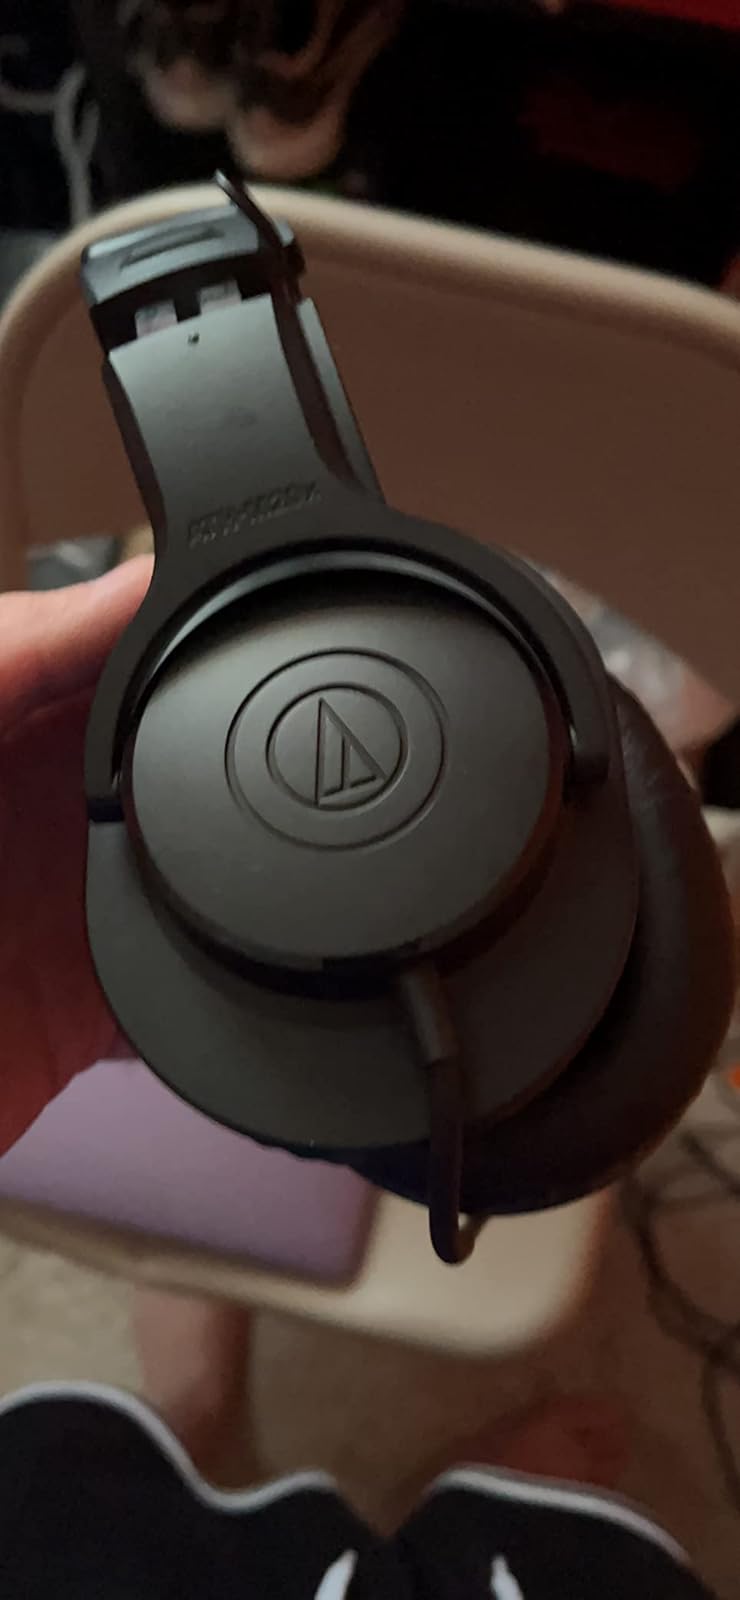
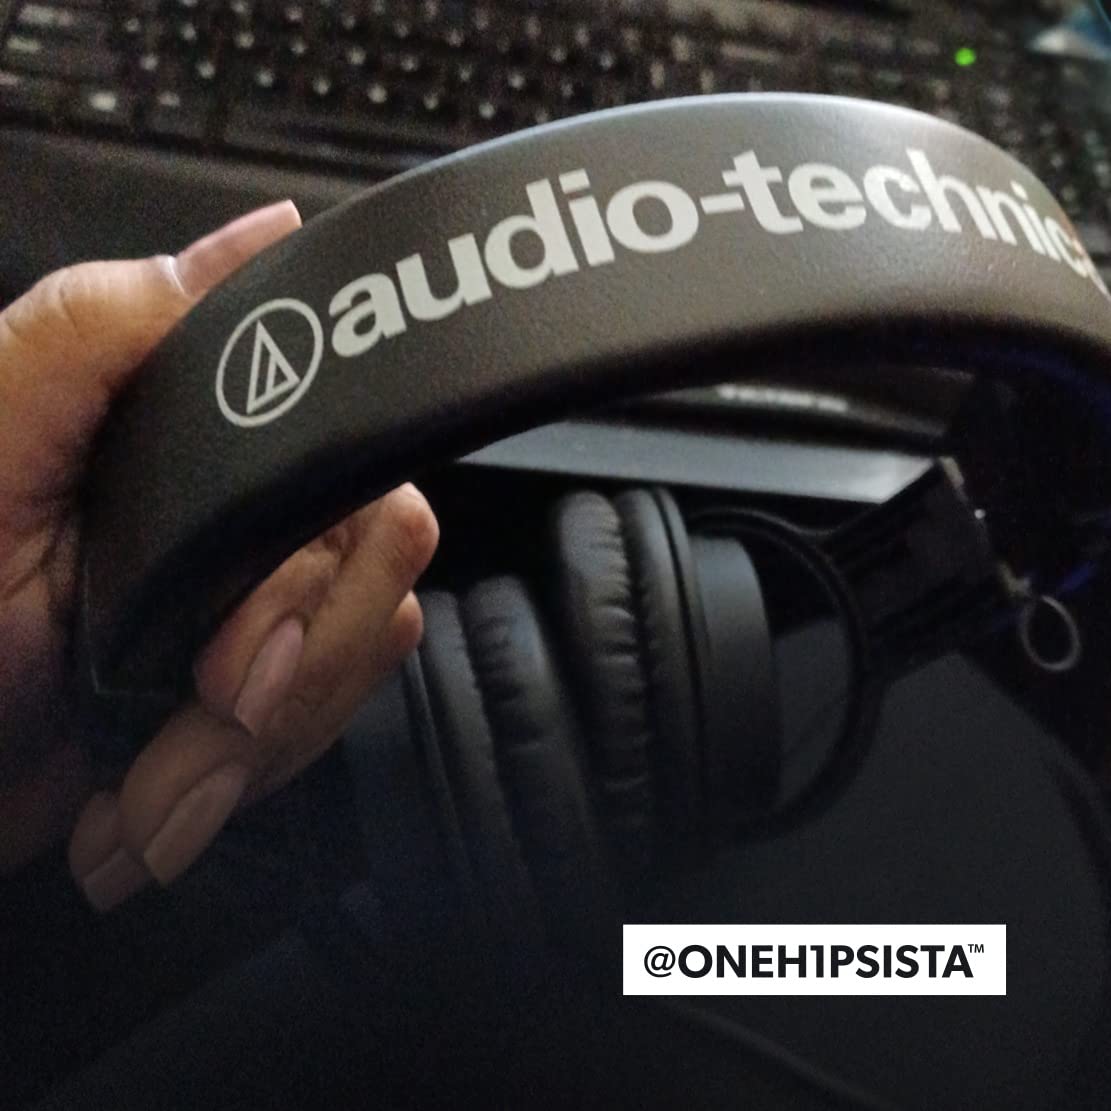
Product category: headphones
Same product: yes